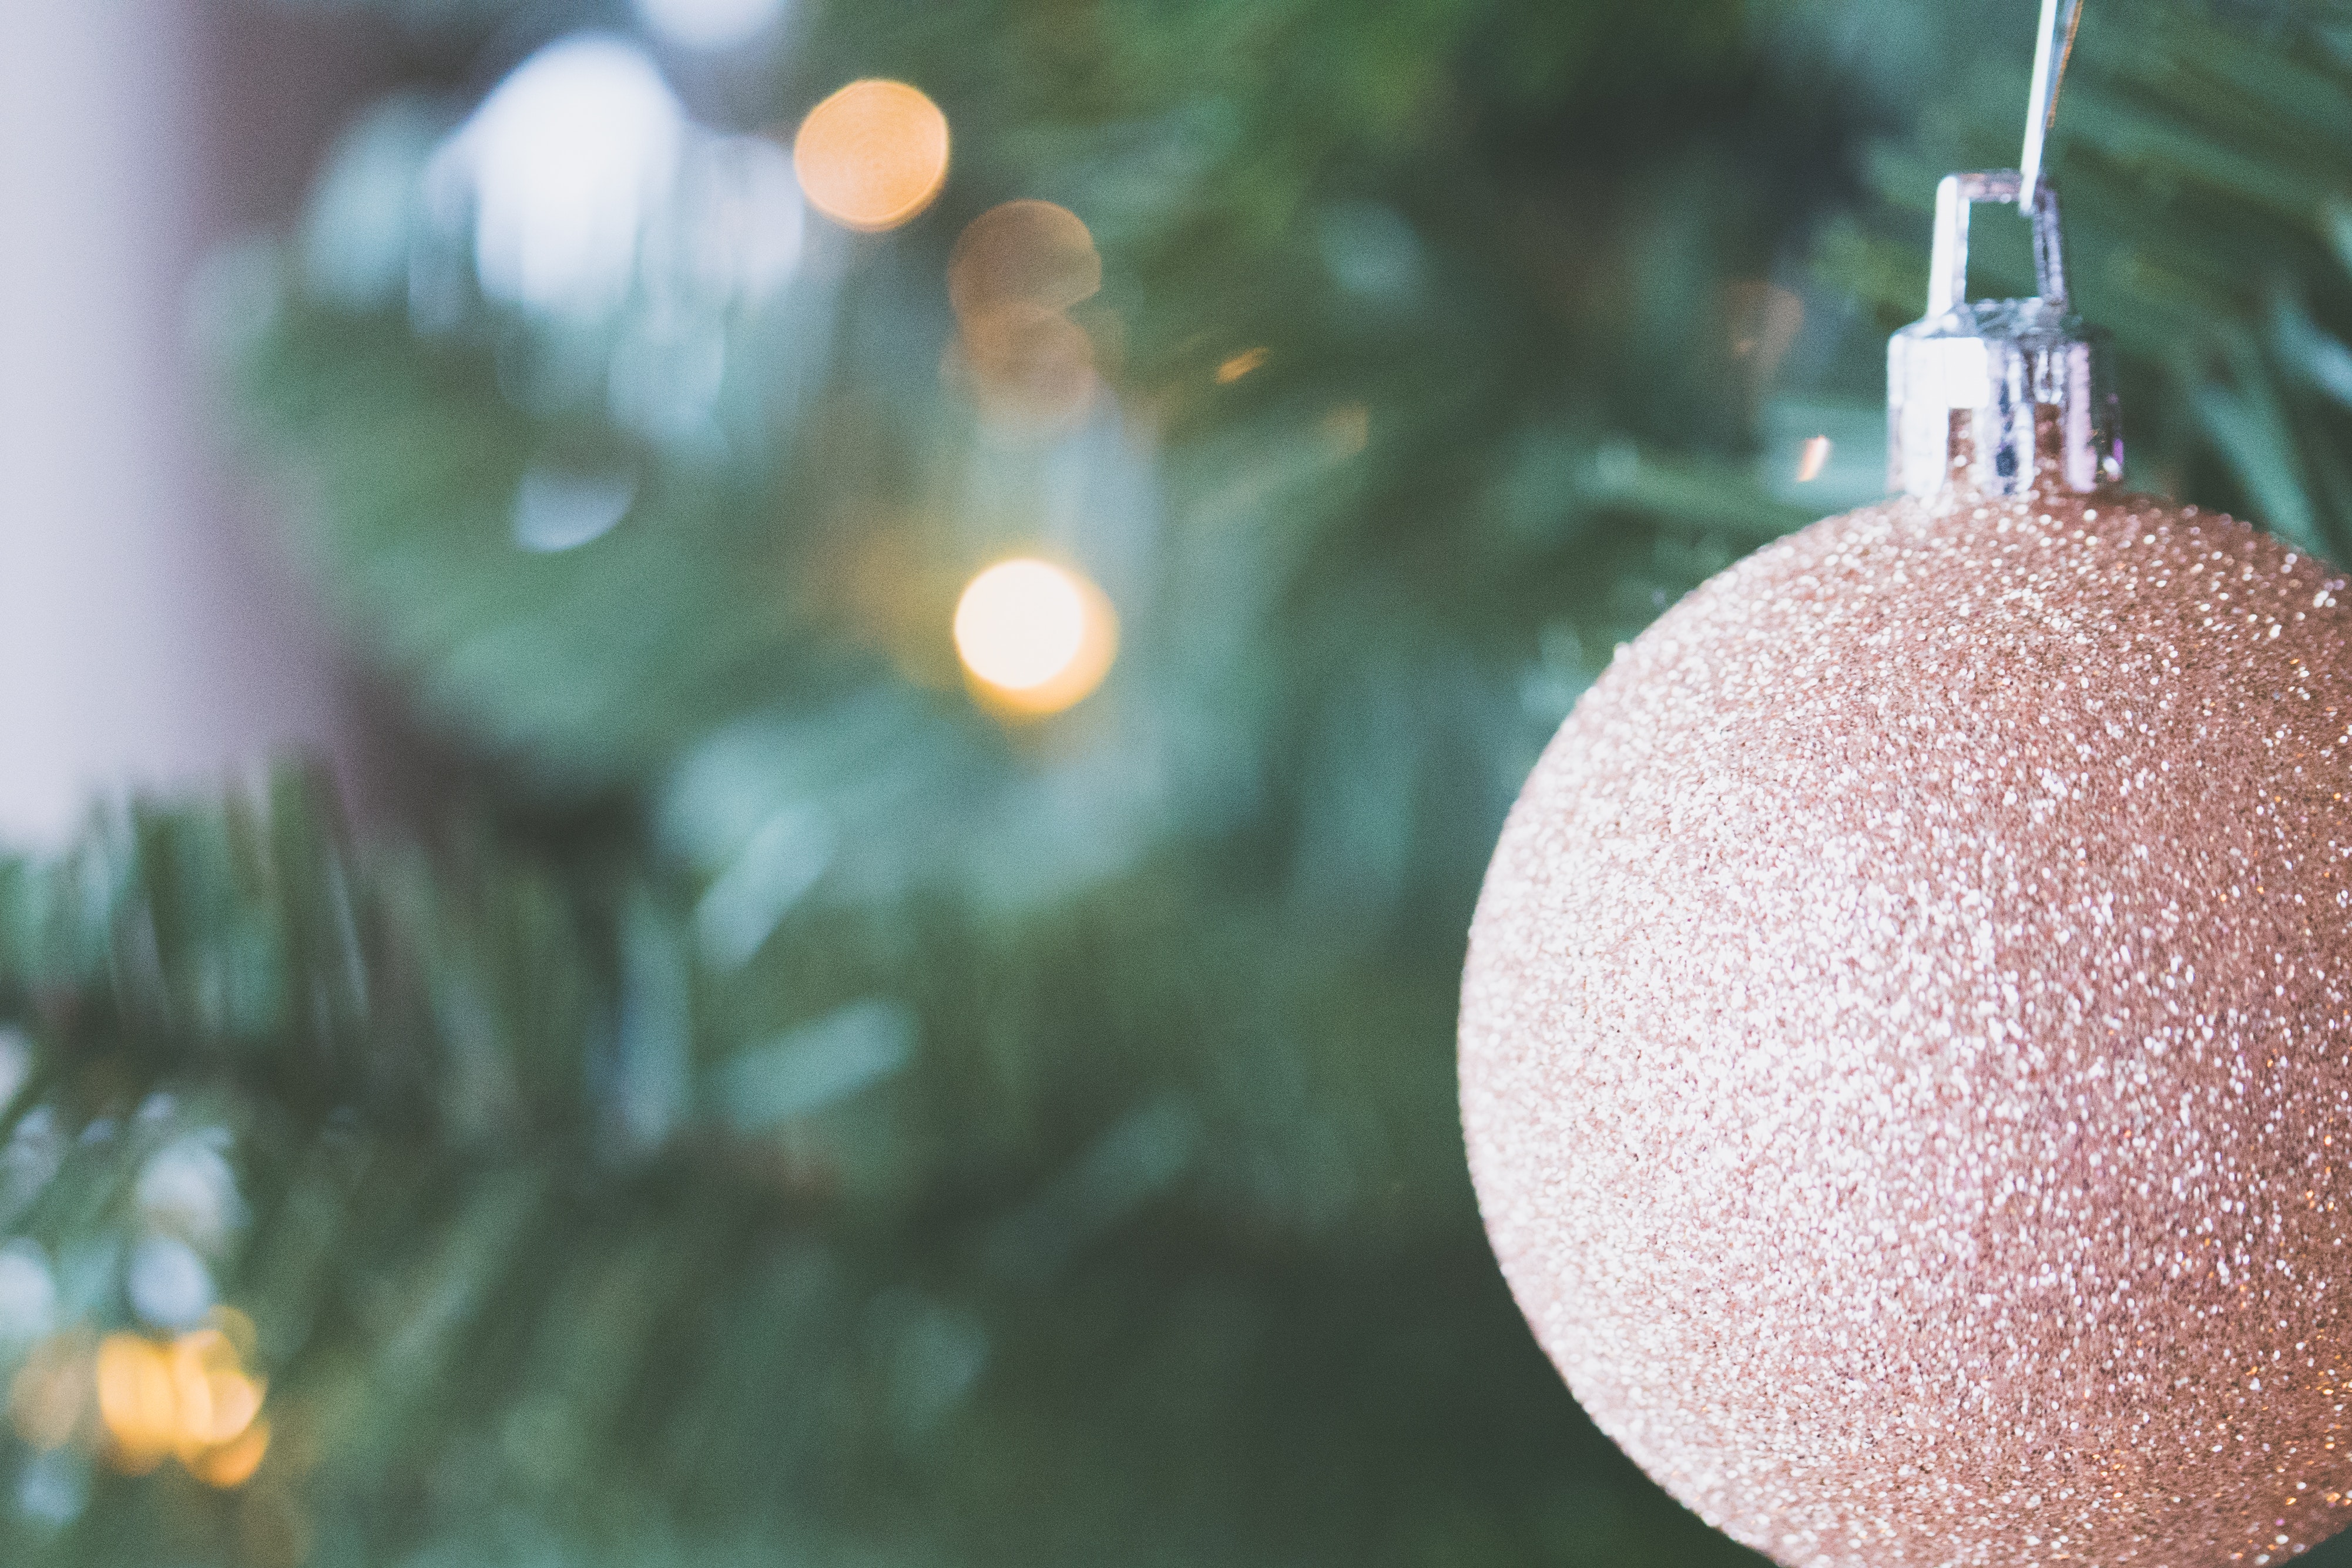
christmas ornament, christmas decoration, christmas tree, christmas, tree, ornament, sphere, interior design, branch, plant, fir, ball, christmas lights, pine family